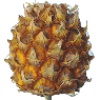
Label: Pineapple Mini 1